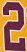
Number: 2